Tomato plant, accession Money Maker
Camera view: bottom (45 deg); turntable rotation: 180 degrees
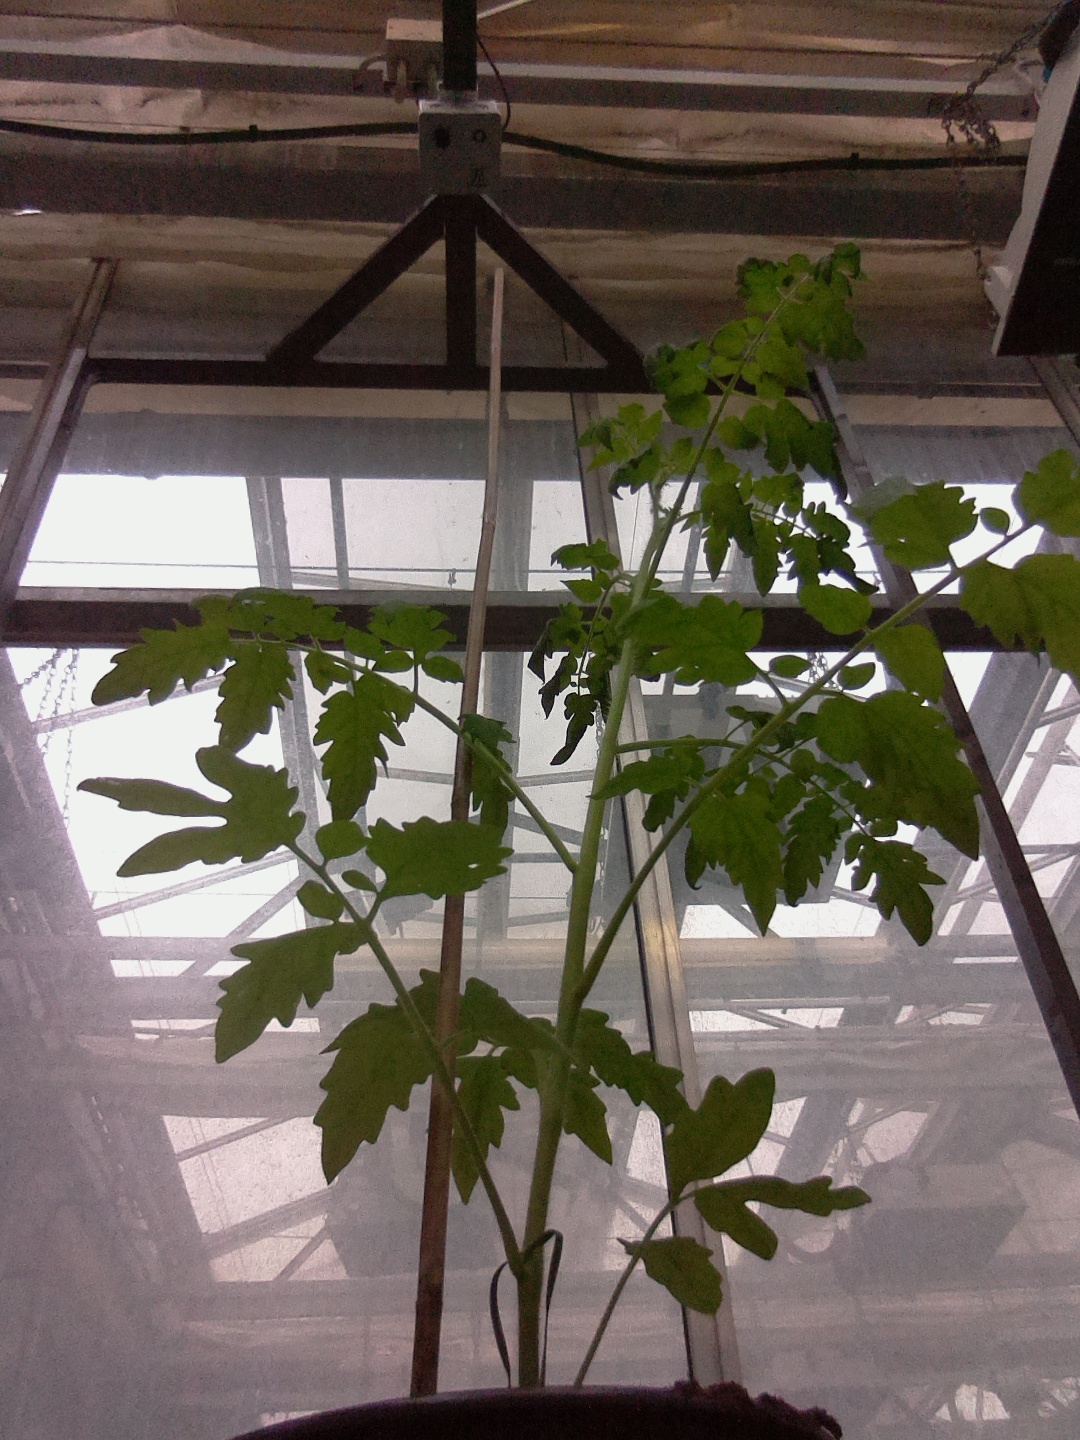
BBCH growth stage 14: 8 of true leaves visible